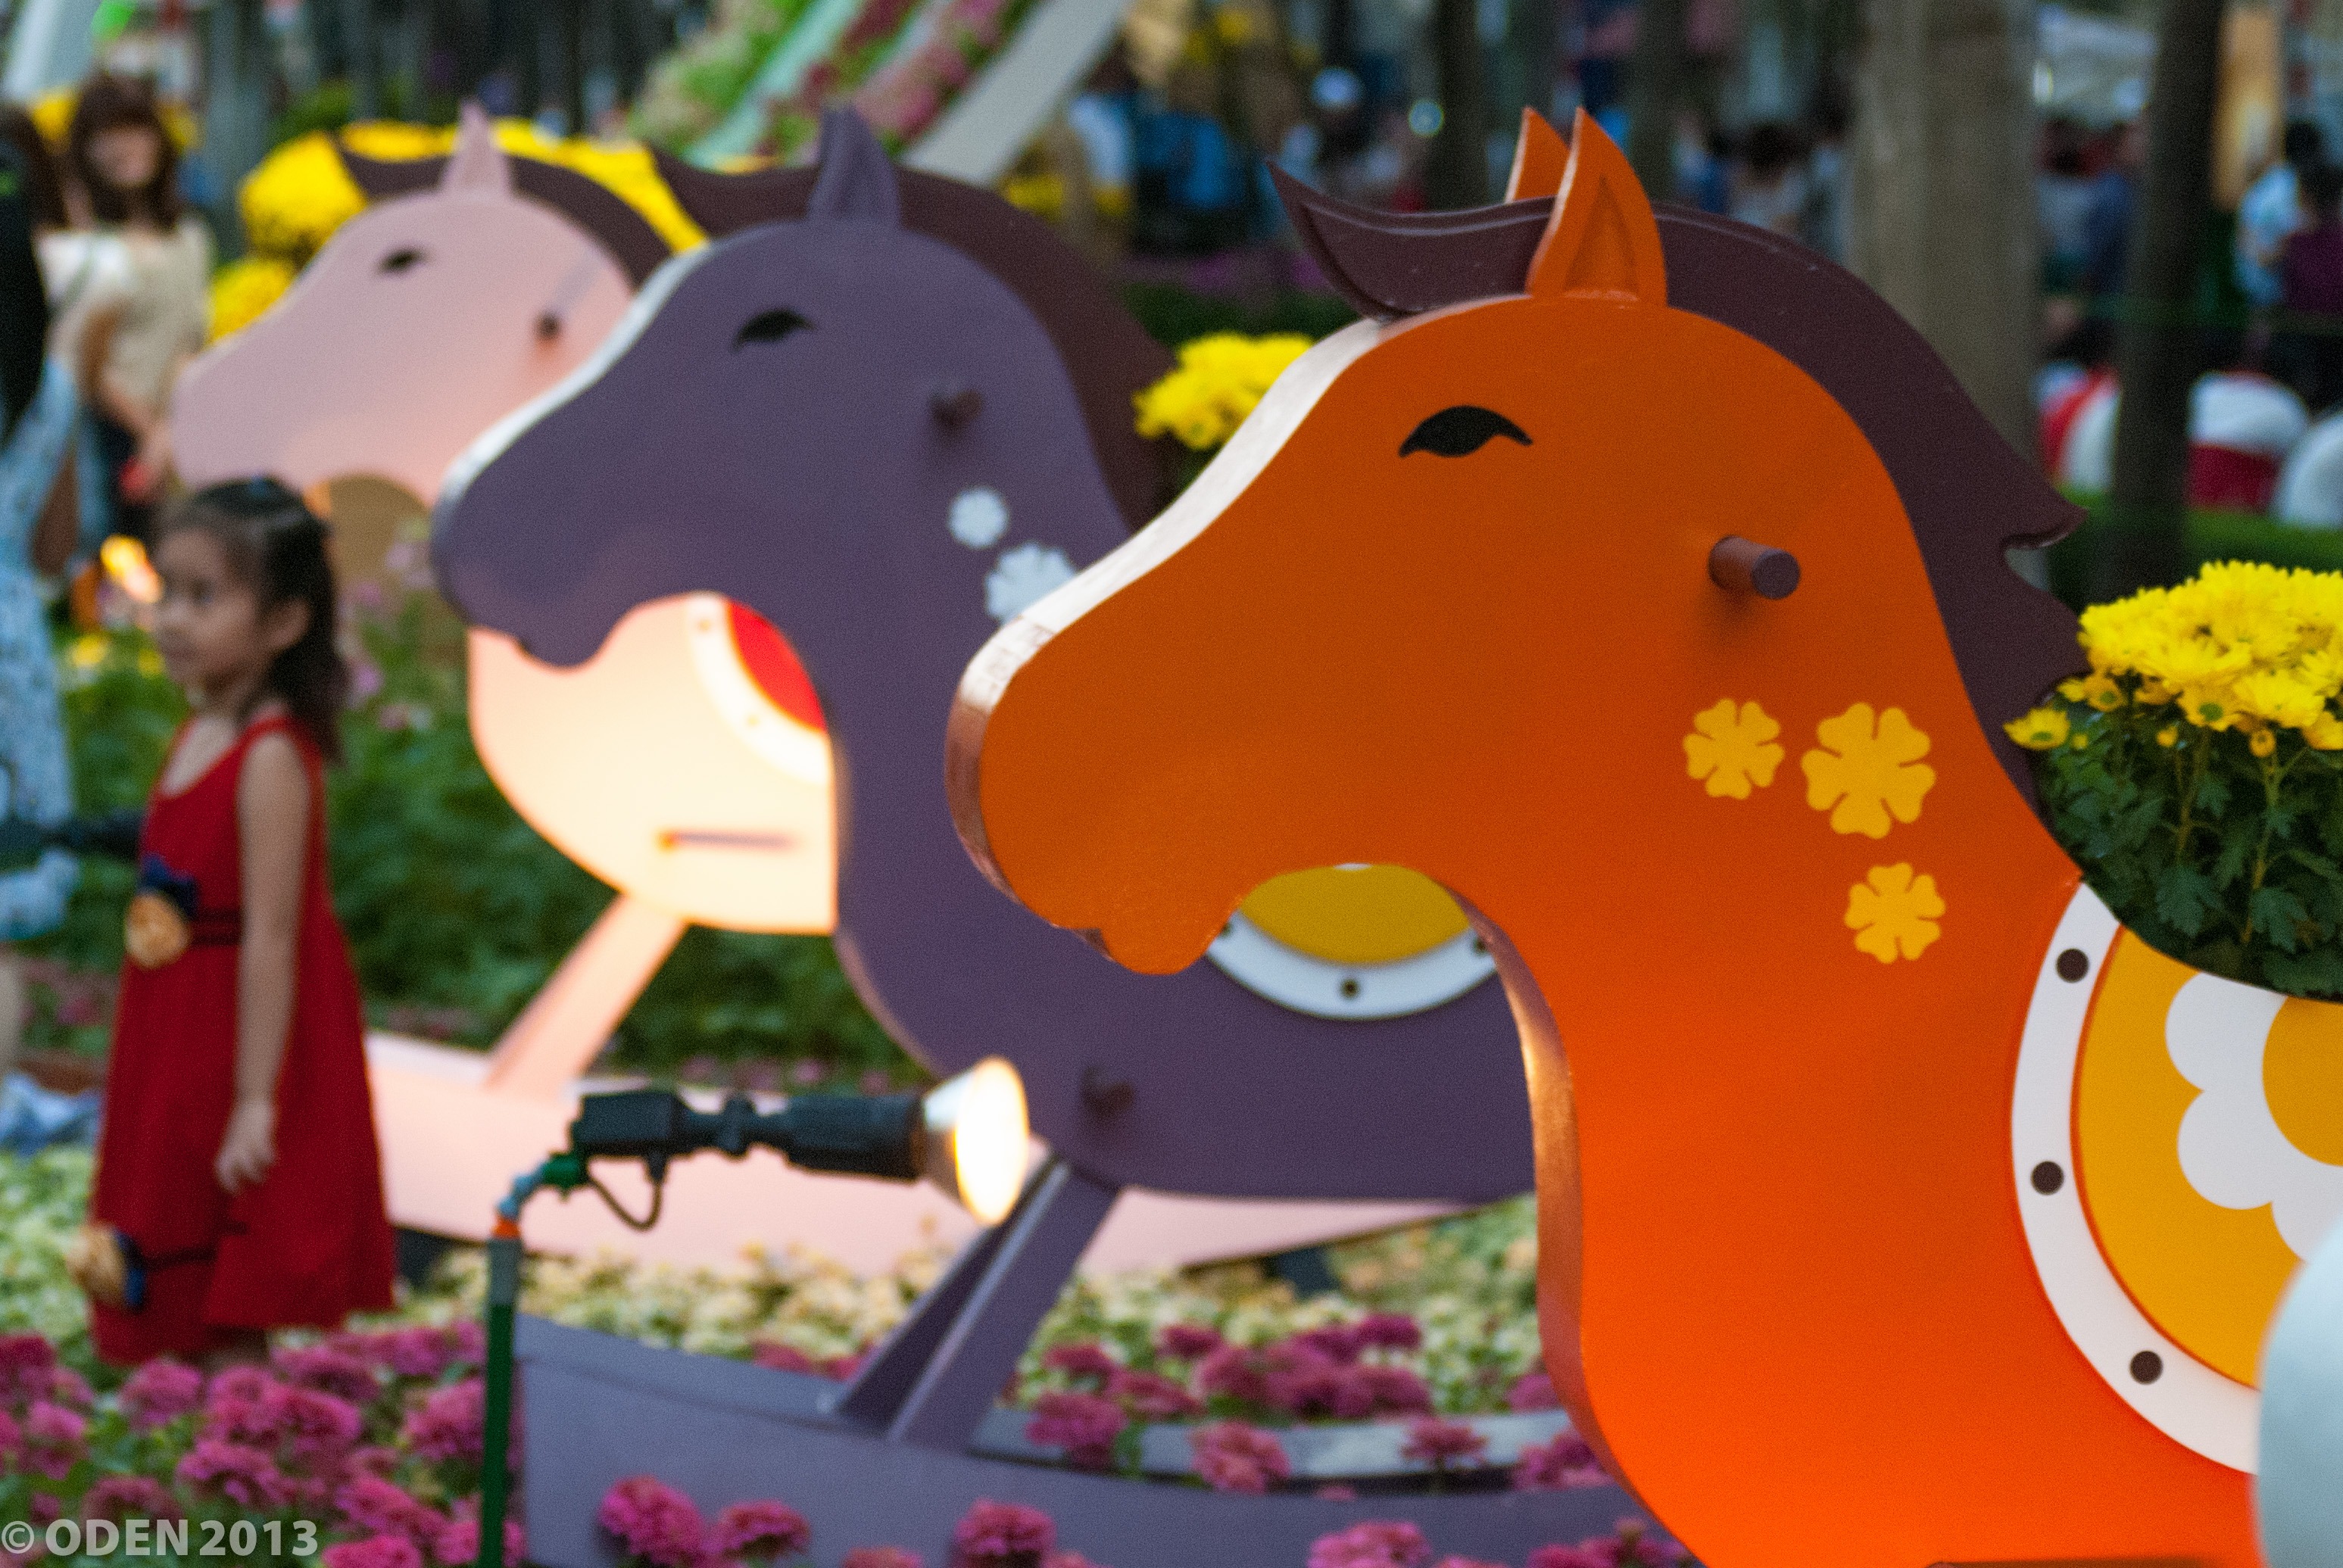
girl, flower, orange, amusement park, color, horse, blue, playing, colorful, christmas, toy, childhood, horses, kids, fun, pony, animals, wooden, toys, swings, woody, ponies, stuffed toy, horse like mammal